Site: brandenburg
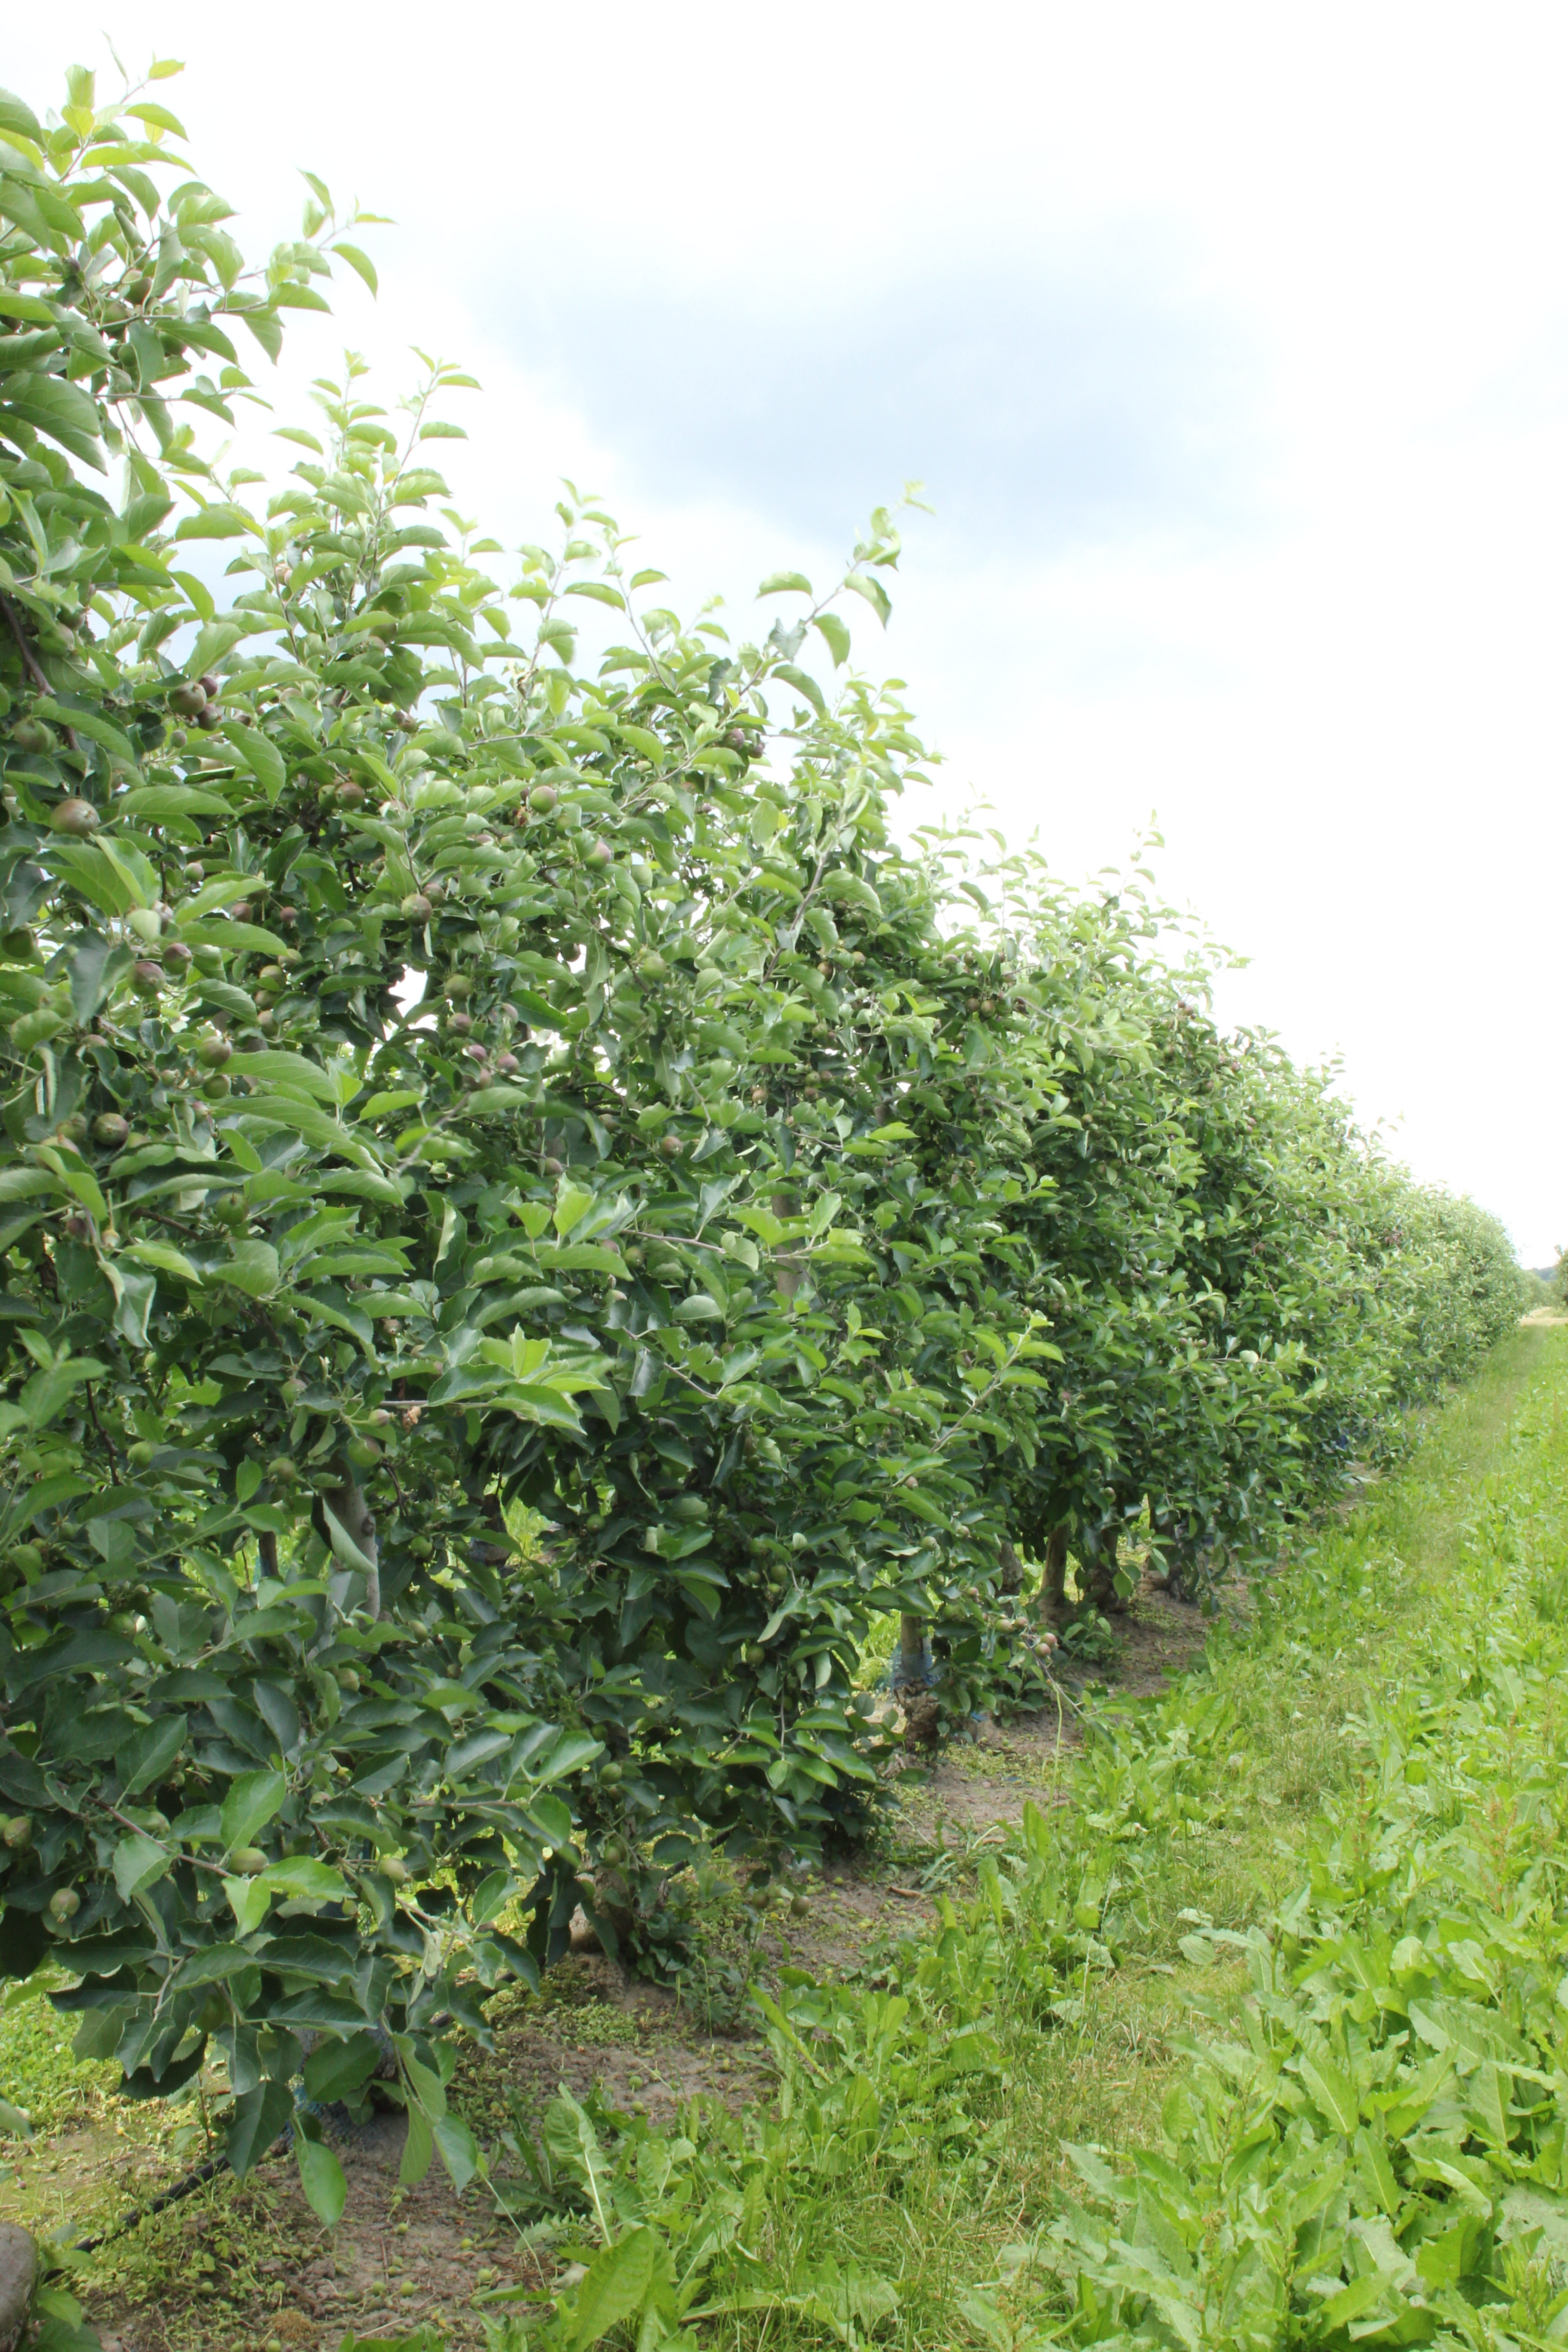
Growth stage (BBCH 73): Development of fruit